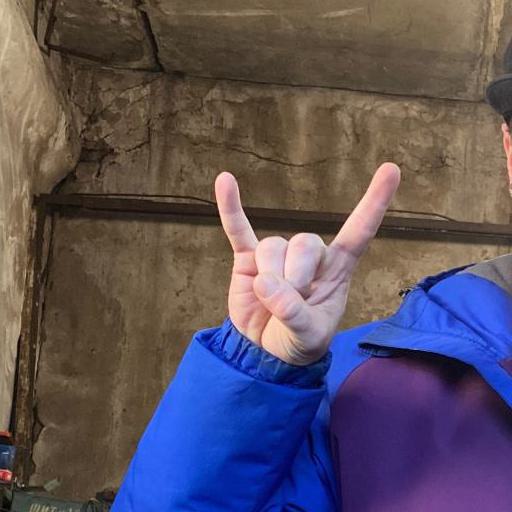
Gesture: rock